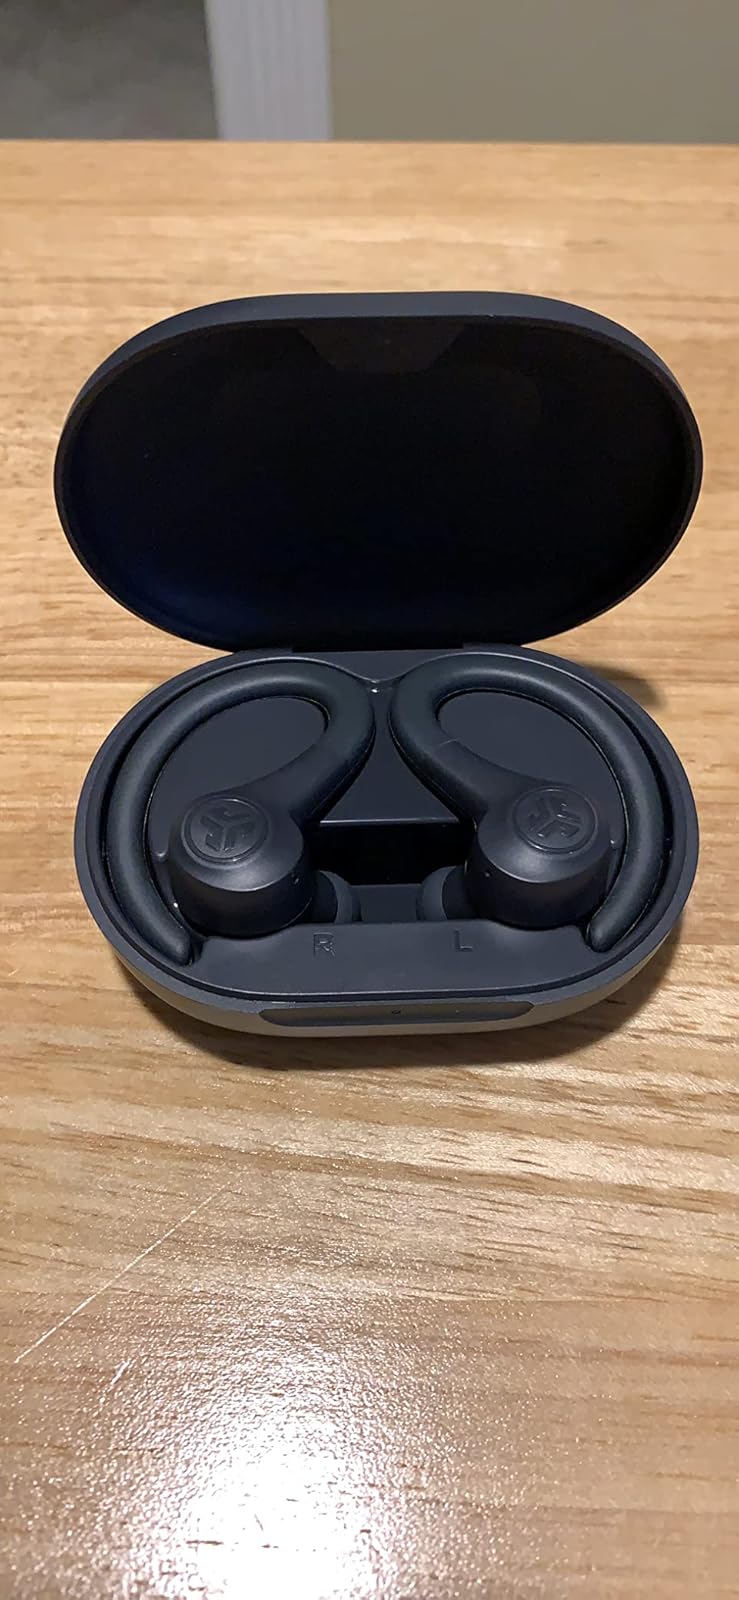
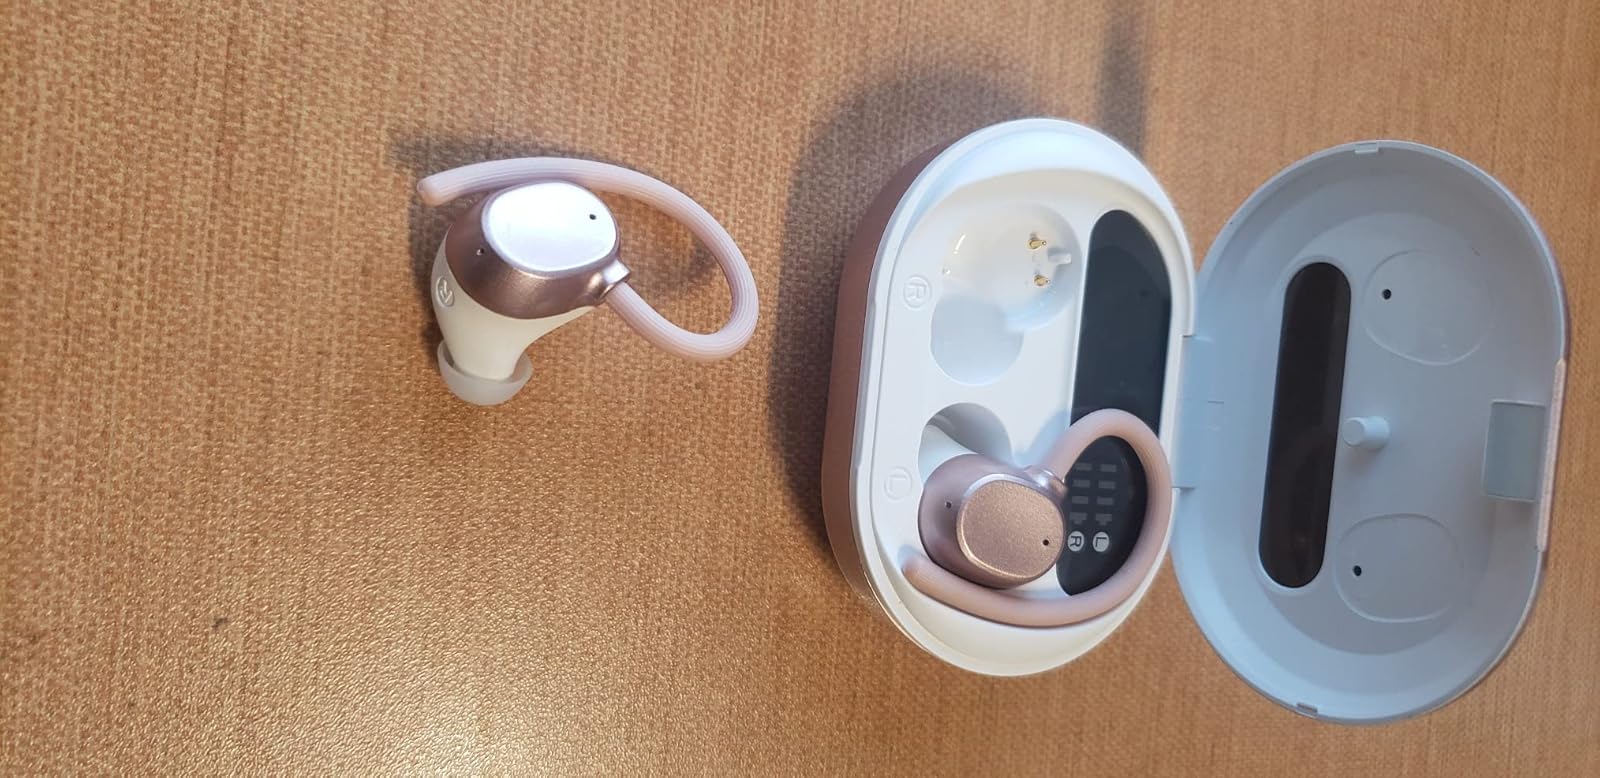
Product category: earbuds
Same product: no